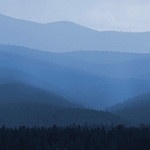
Label: mountain